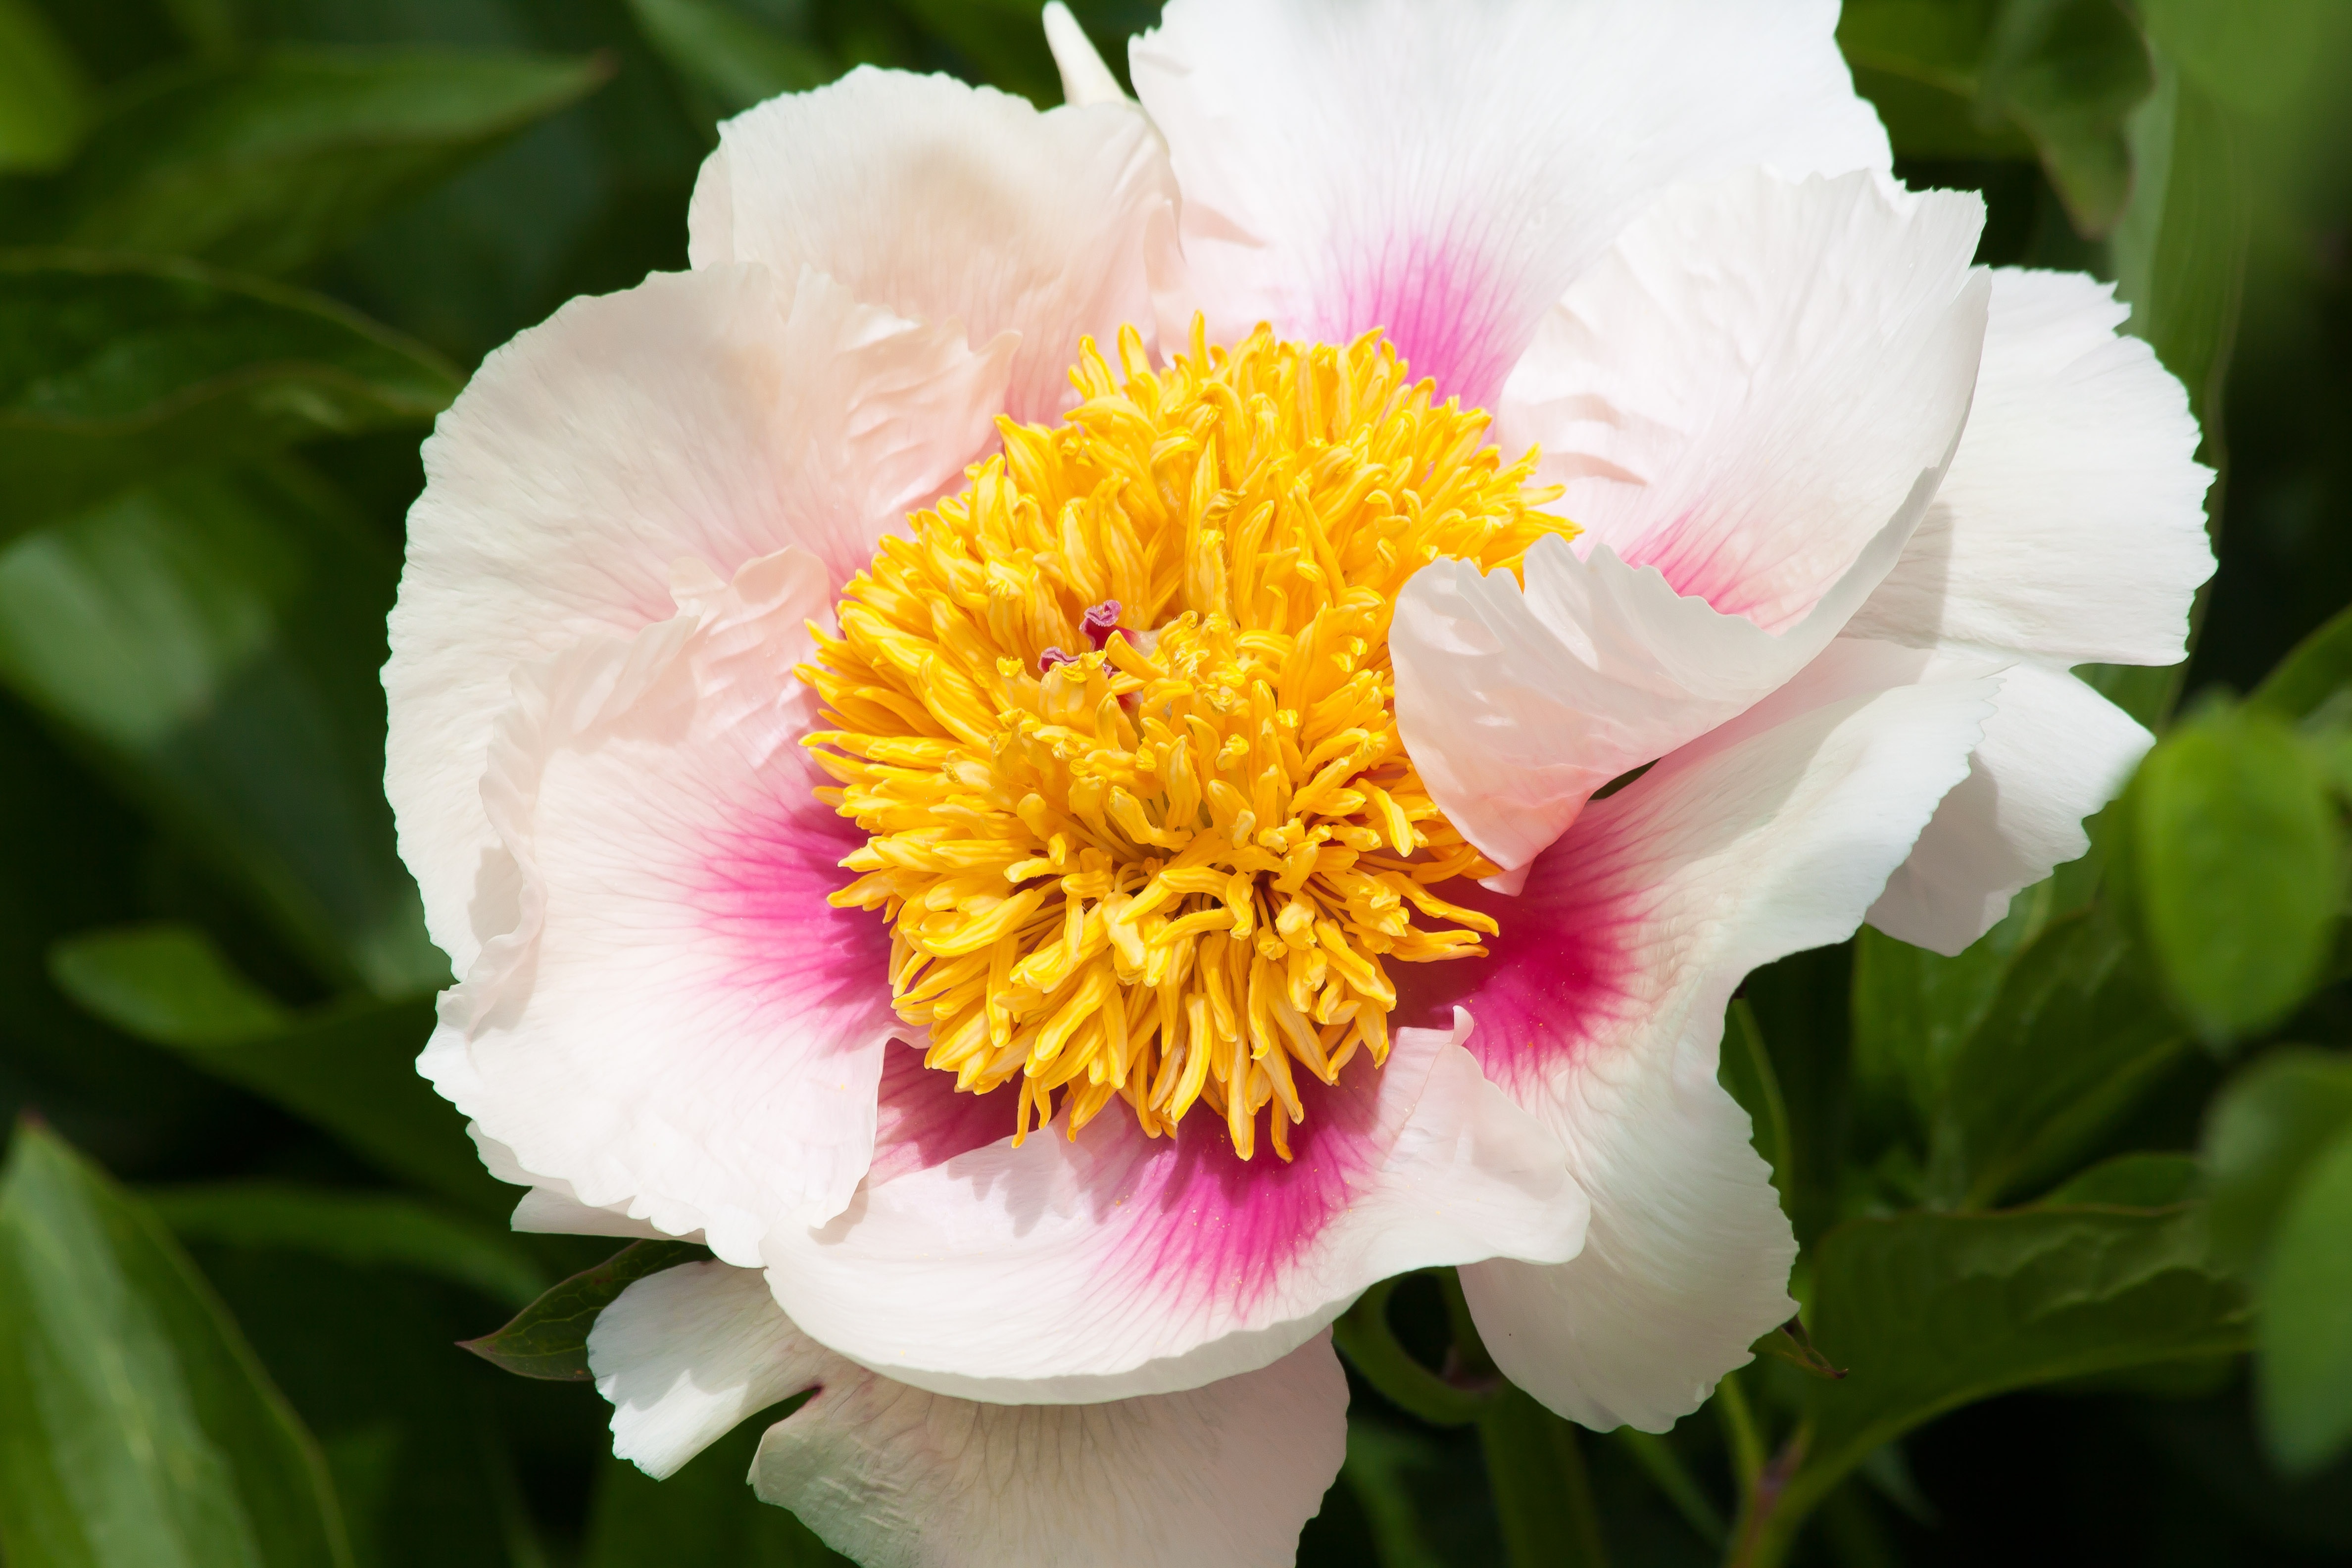
nature, blossom, plant, white, flower, petal, bloom, spring, botany, pink, flora, stamen, peony, fragrance, macro photography, ornamental plant, flowering plant, land plant